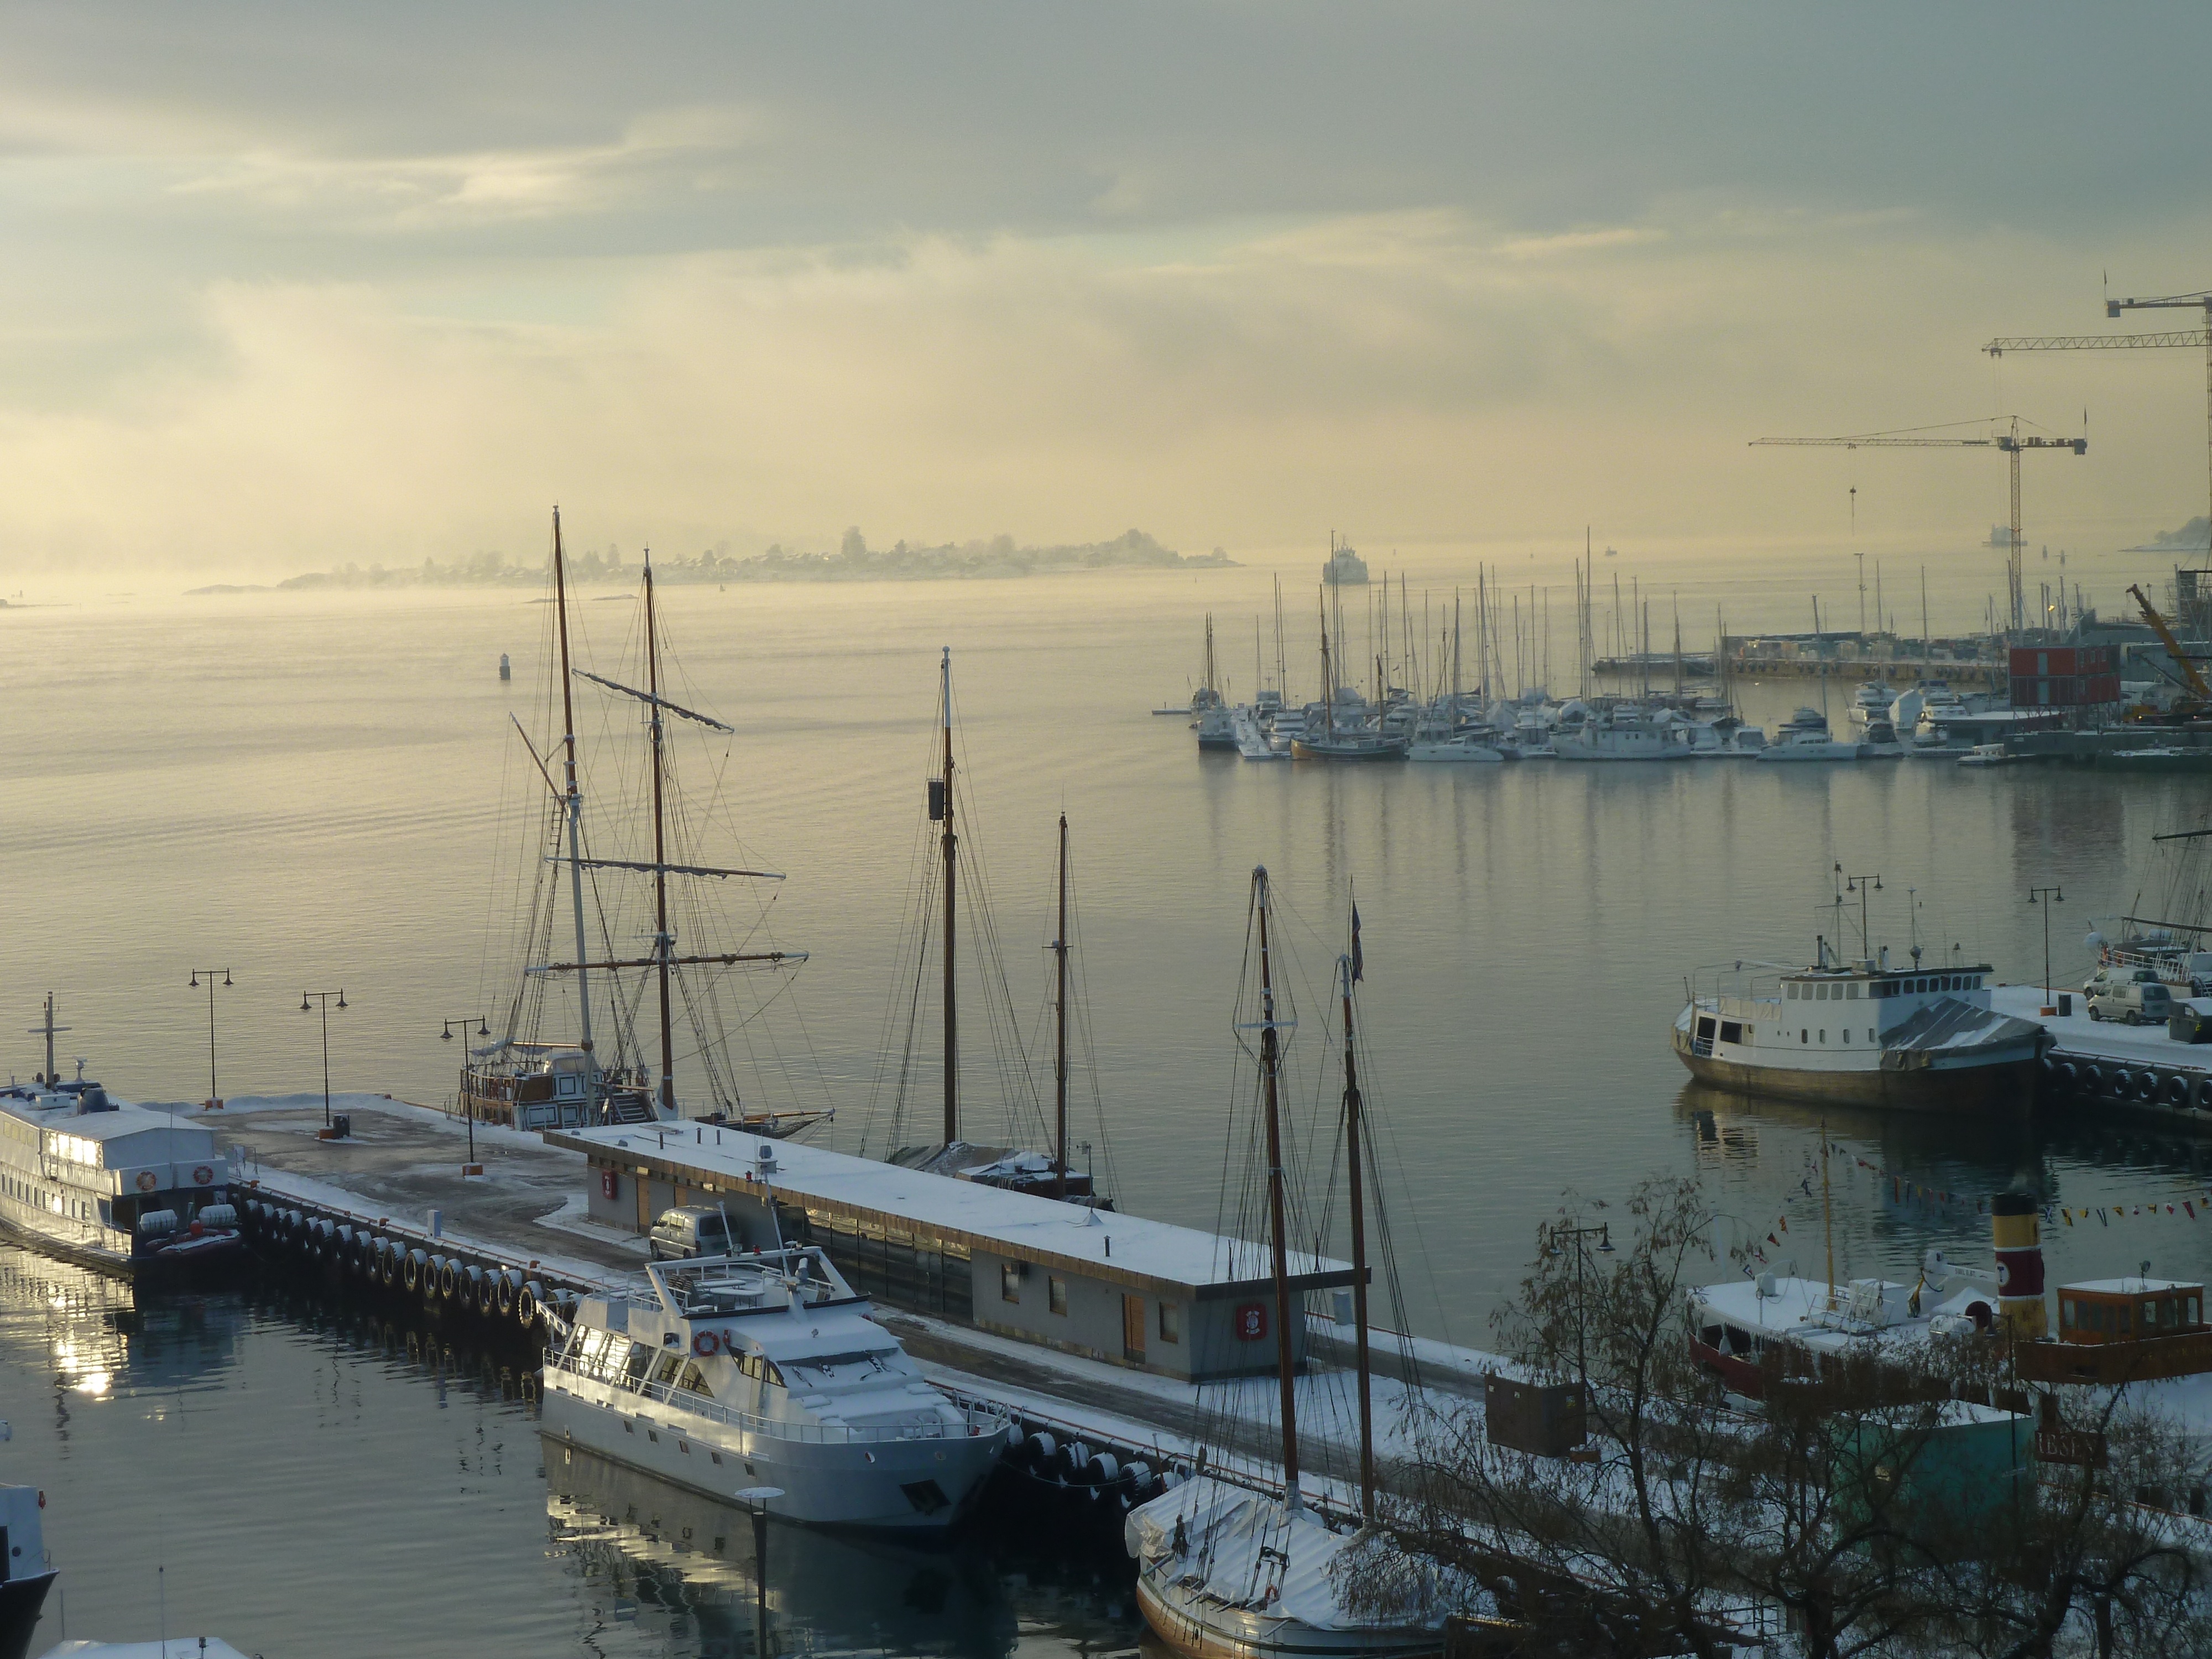
sea, dock, boat, river, reflection, vehicle, bay, harbor, marina, port, waterway, infrastructure, boats, channel, watercraft, oslo, the oslo fjord